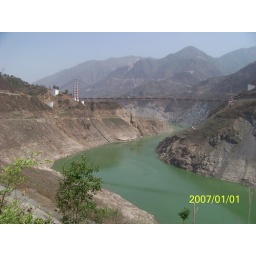
This lake is created by stopping bhagirathi at tehari dam. the old tehari is under the water now.. See the bridge.